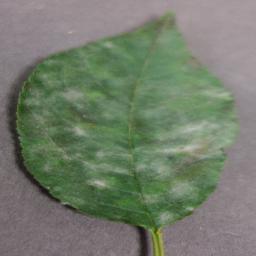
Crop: cherry
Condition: (including_sour)_powdery_mildew